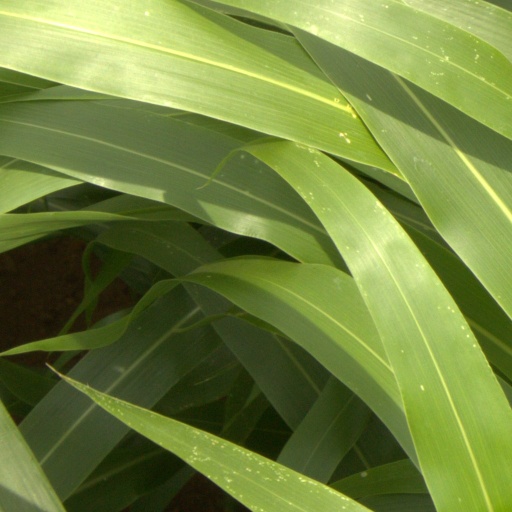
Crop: sorghum